The Tragedy of Macbeth (2021 film)

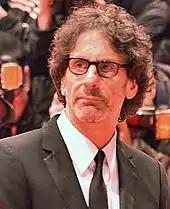
"The Tragedy of Macbeth" is the first film created by Joel Coen without any involvement from his brother Ethan.

It was announced in March 2019 that Joel Coen, in a rare solo effort, was set to write and direct a new take on the William Shakespeare play. Scott Rudin was originally set to produce, and A24 would distribute. Denzel Washington and Frances McDormand were set to star in the film; McDormand had previously portrayed both Lady Macbeth and one of the Three Witches in a 2016 American stage production of "Macbeth". In November, Brendan Gleeson and Corey Hawkins entered negotiations to join the cast. Both were confirmed in January 2020, along with the addition of Moses Ingram, Harry Melling and Ralph Ineson to the cast.